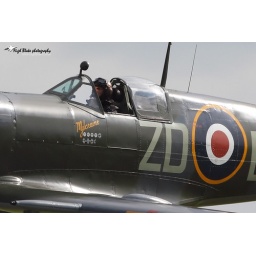
Vickers-Supermarine Spitfire LFIXb G-ASJV MH434/ZD-B pilots face lit by the reflection from the cockpit mirror _E2D0263